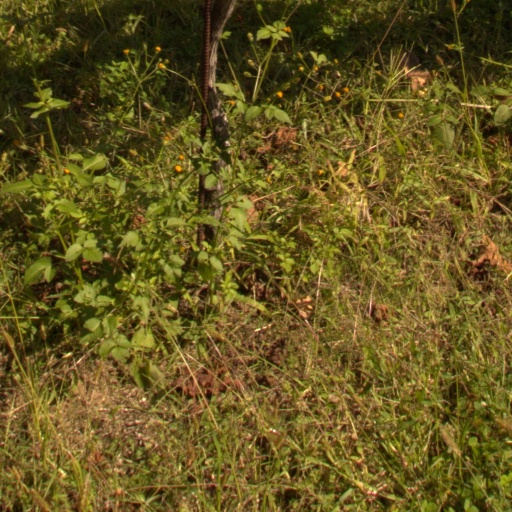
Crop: grape